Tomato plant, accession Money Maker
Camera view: vertical (180 deg); turntable rotation: 30 degrees
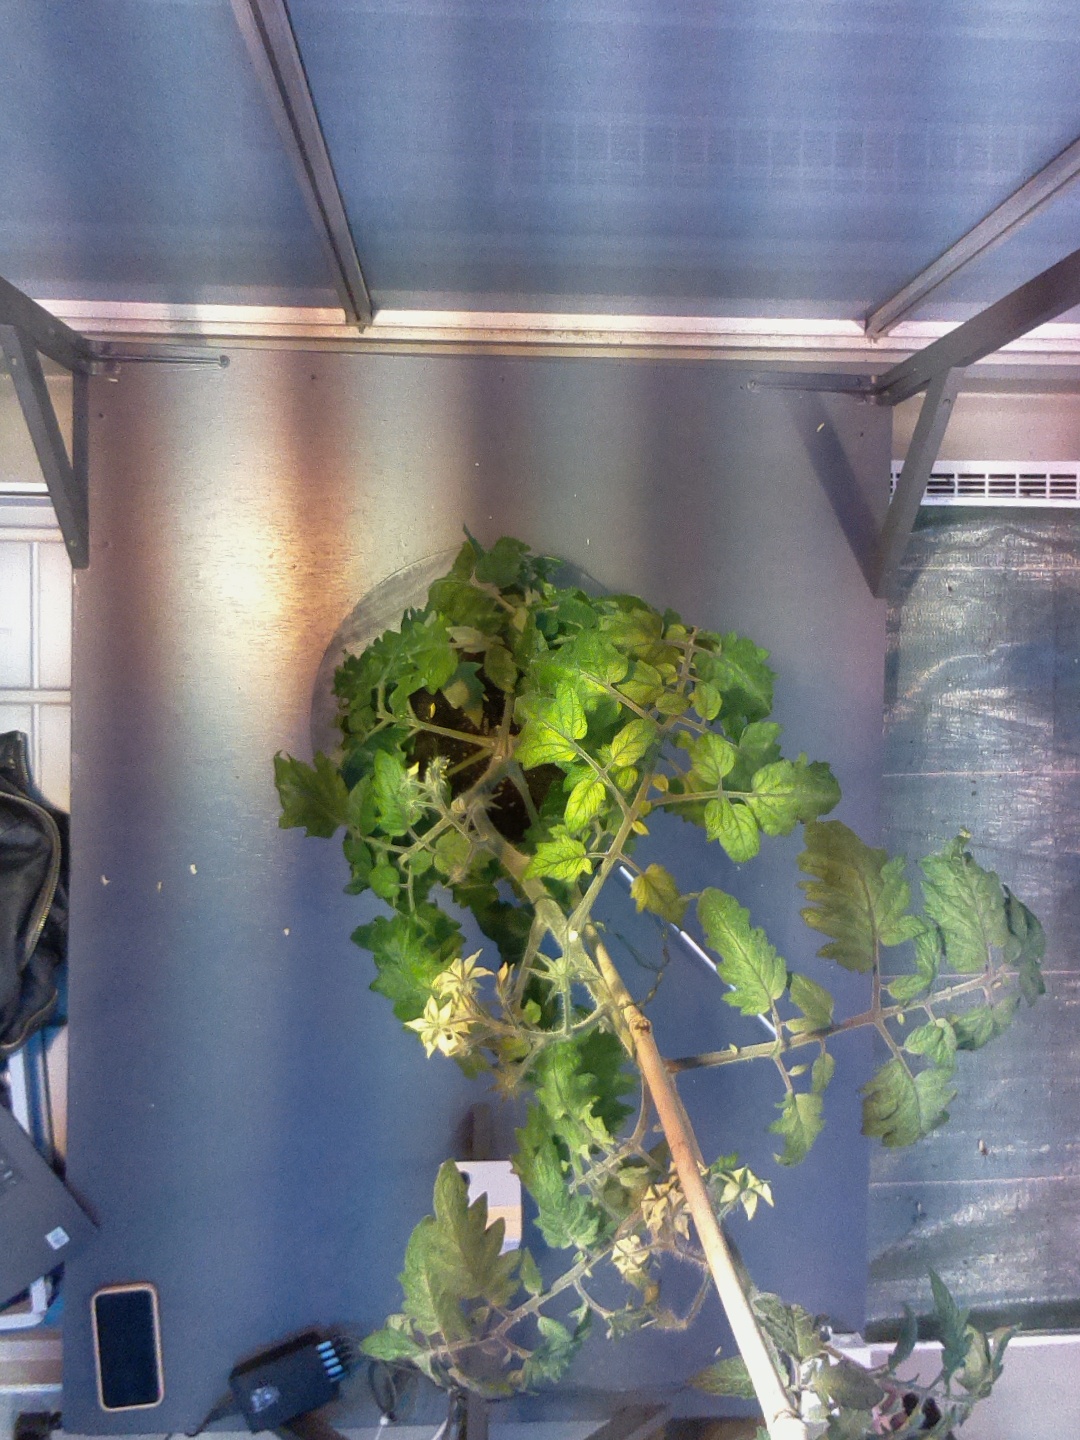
BBCH growth stage 70: Fruits at the main stem or branches visibles